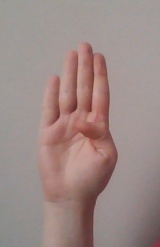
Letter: kaaf